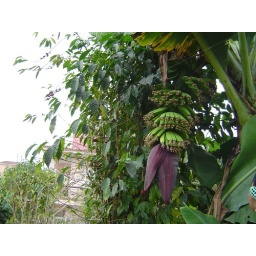
Banana and banana flower below it